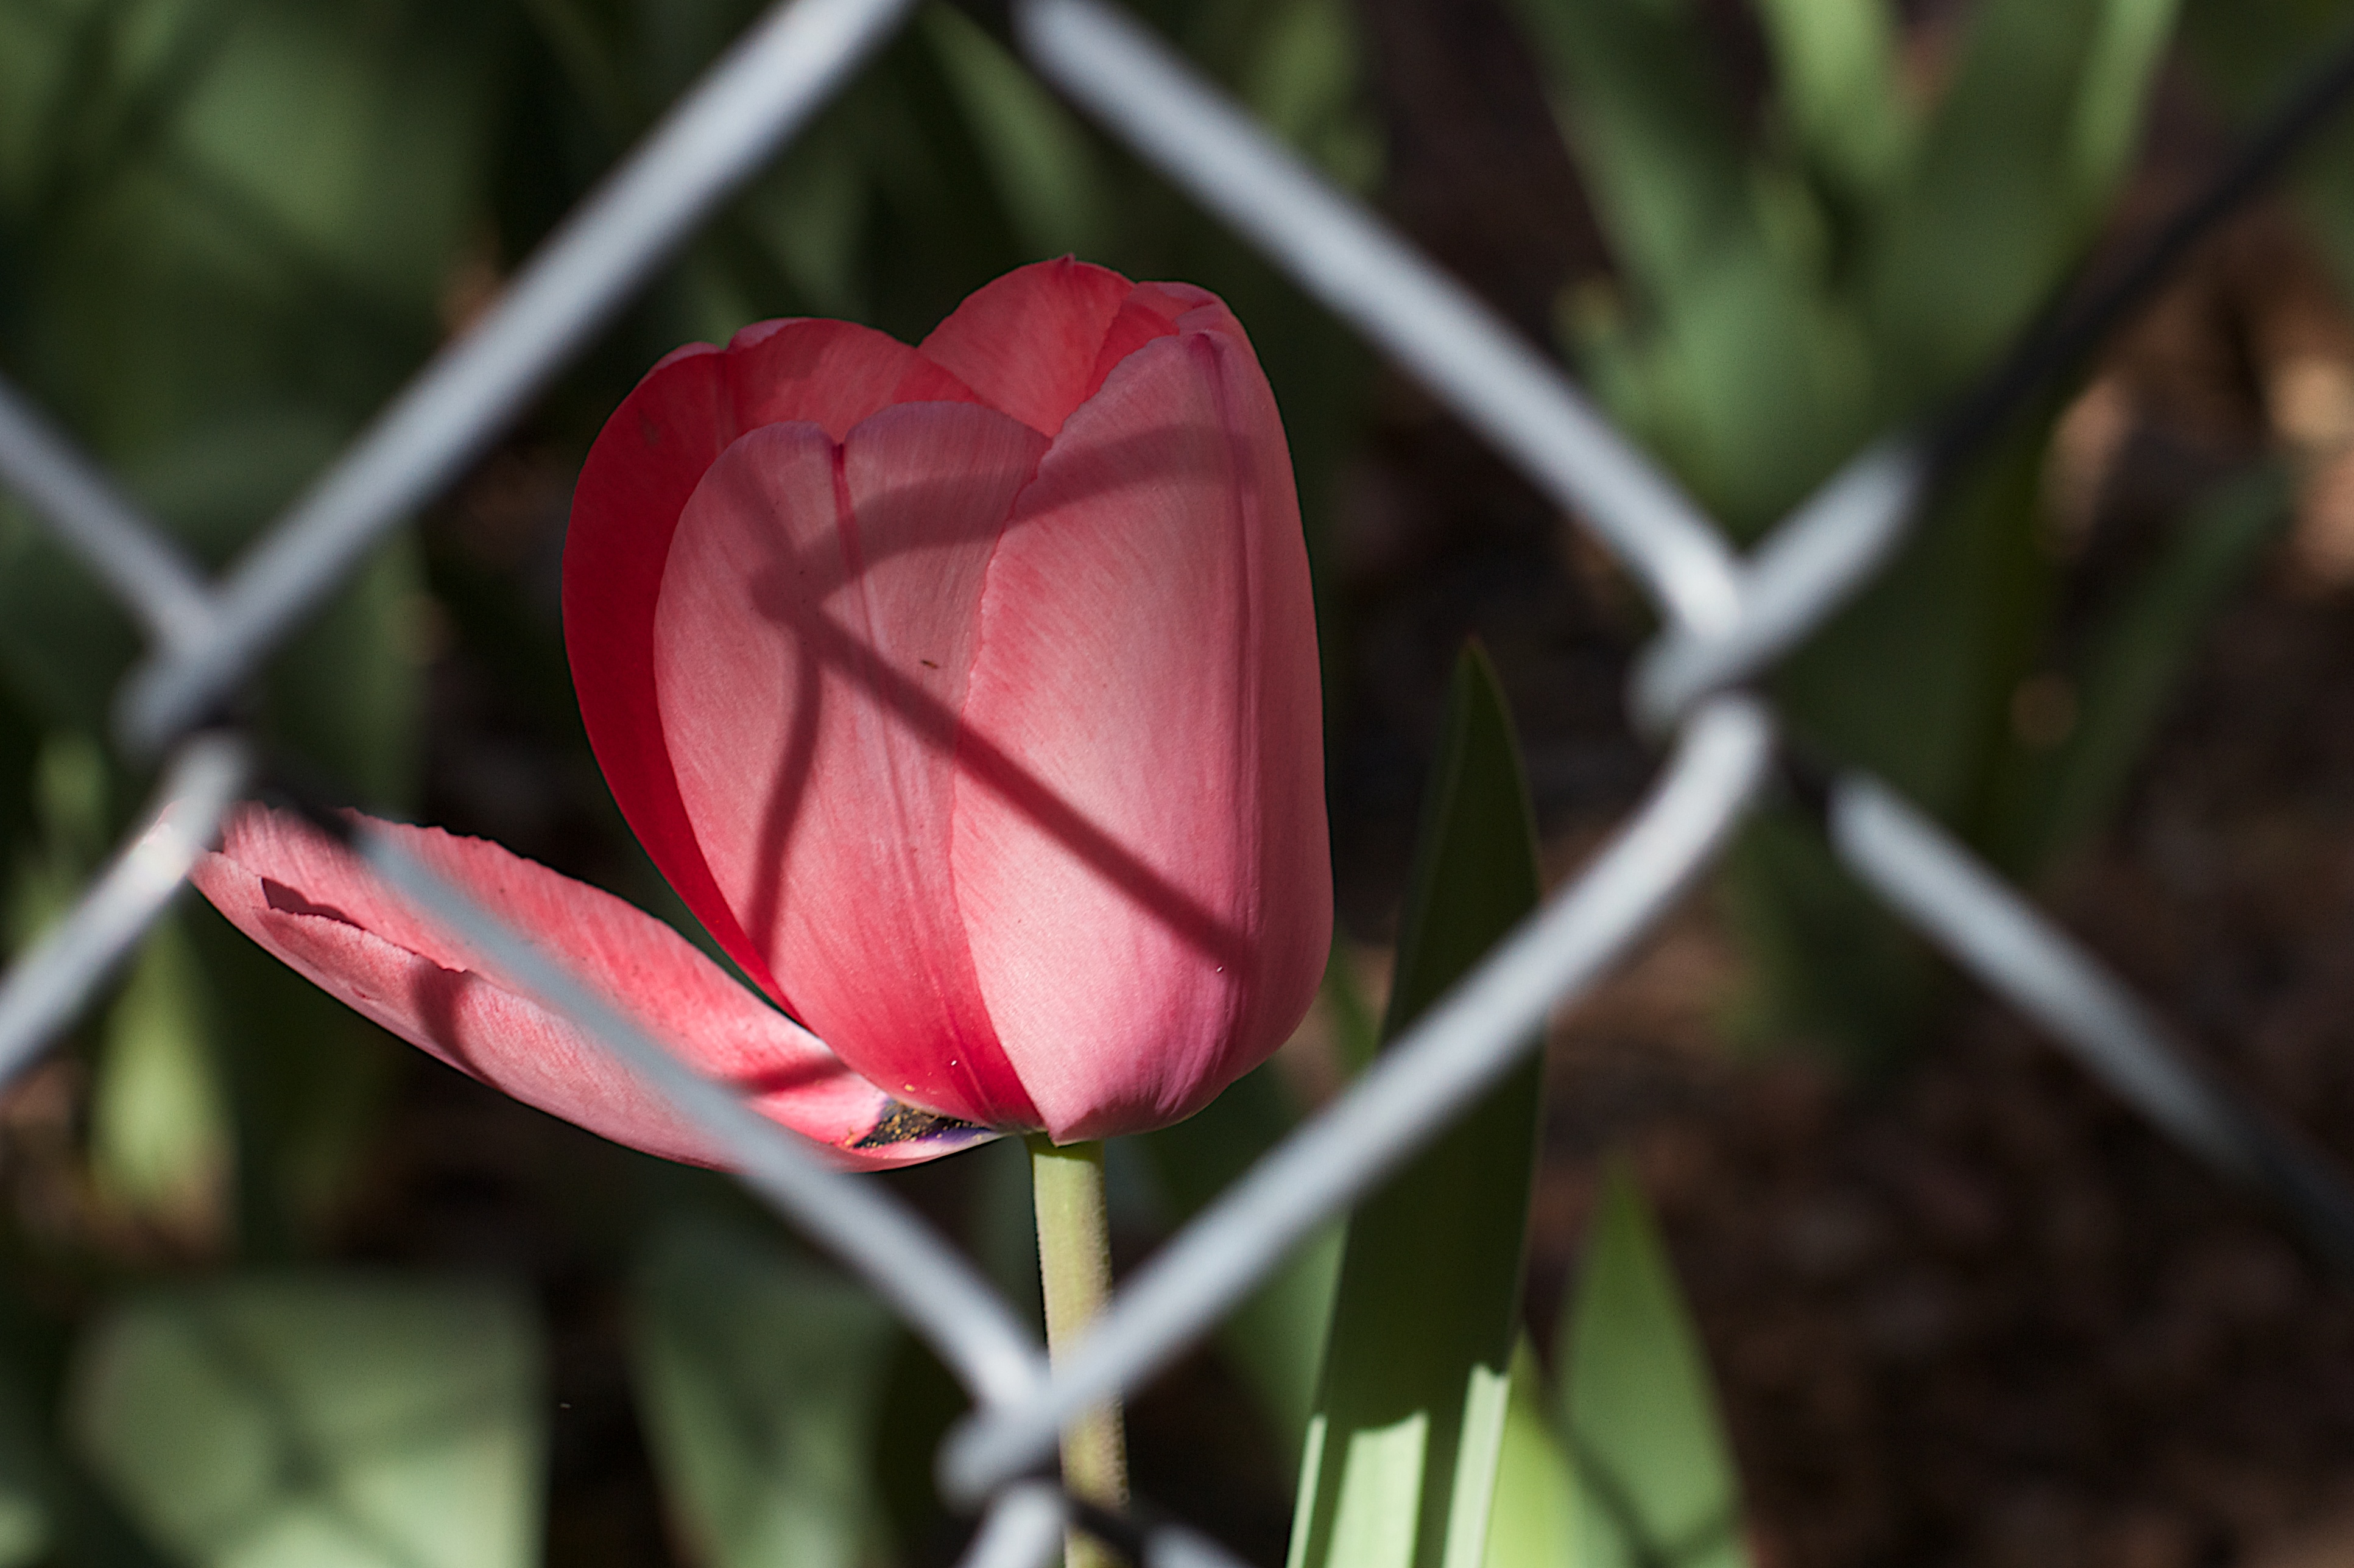
blossom, fence, plant, flower, petal, tulip, botany, flora, macro photography, flowering plant, plant stem, land plant